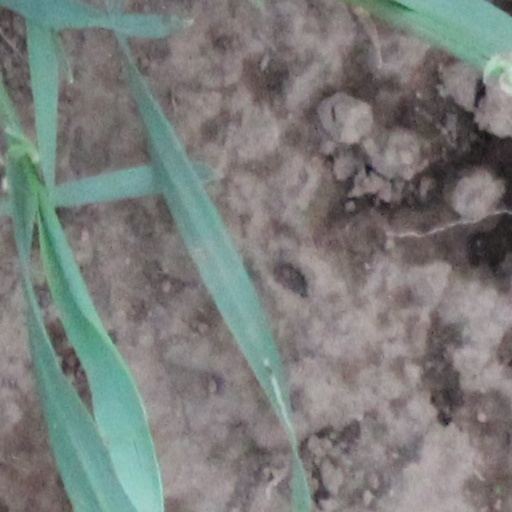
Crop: wheat